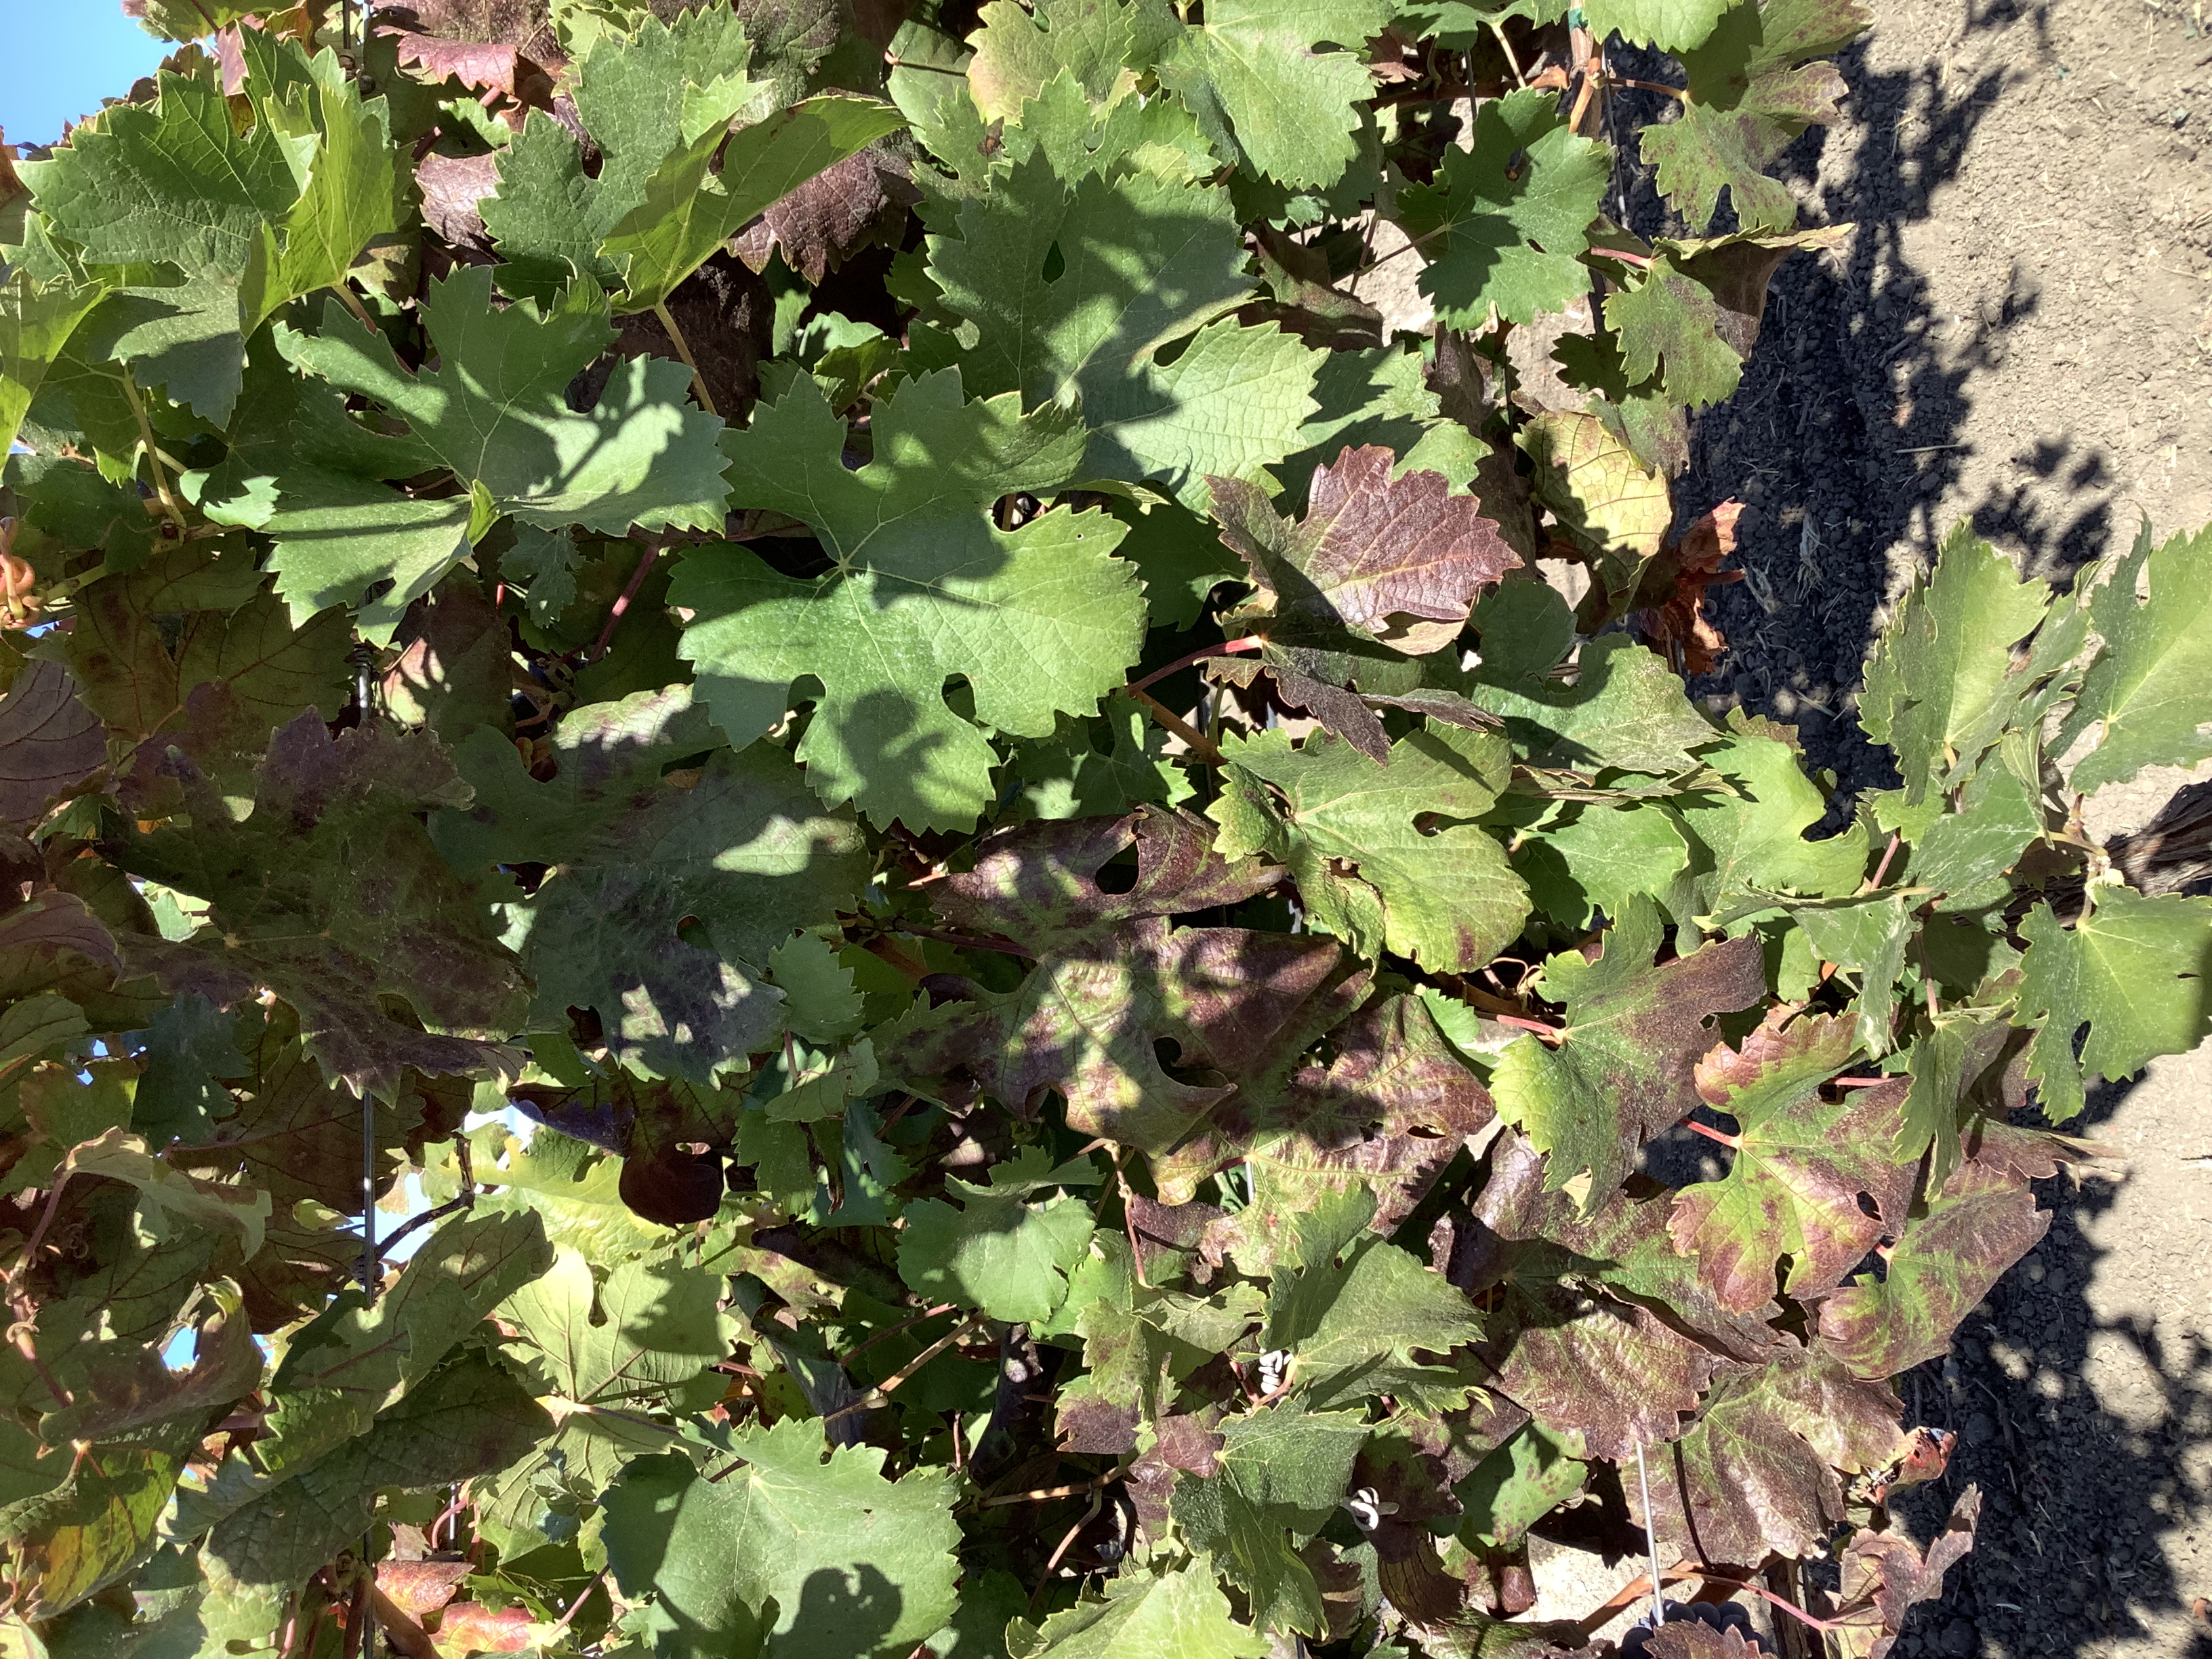
Label: Red Blotch